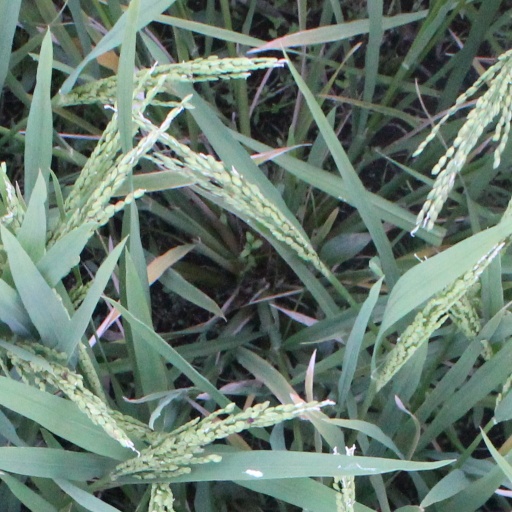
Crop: rice